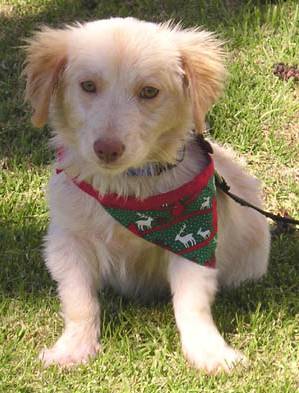
Label: dog